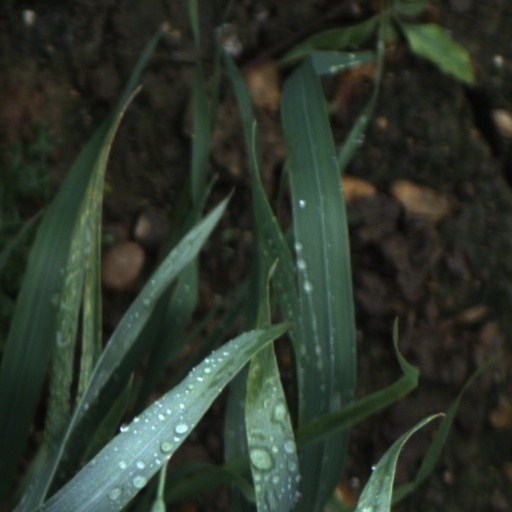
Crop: wheat